Olga Karlatos

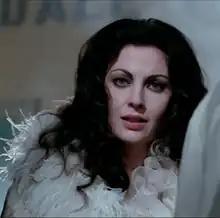
Karlatos in "My Friends" (1975)

Olga Karlatos (20 April 1947) is a retired Greek actress and Bermudian lawyer, known primarily for performing in Italian horror cinema.